2010 Stanley Cup Final

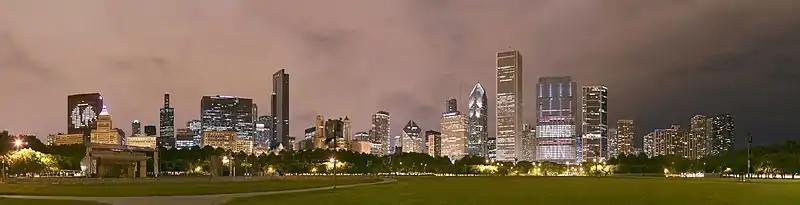
Chicago skyline with the CNA Center showing the Chicago Blackhawks' logo, the Willis Tower's spires lit in red, the Smurfit-Stone Building saying Go Hawks and the Blue Cross Blue Shield Tower saying Hawks win the night after the Chicago Blackhawks won the Stanley Cup, viewed from the Petrillo Music Shell lawn in Grant Park.

The win was the Blackhawks' first championship since . It gave the city of Chicago the distinction of being the first city to have at least a championship in each of the four major professional sports since 1985. It also vaulted Toews into the Triple Gold Club, winning the Olympic gold medal in Vancouver earlier in 2010 and an IIHF World Championship Gold medal in 2007. Toews and defencemen Duncan Keith and Brent Seabrook also became the fourth, fifth, and sixth players to win Olympic Gold and the Stanley Cup in the same year. With Chicago's win, the Toronto Maple Leafs are now the only Original Six team not to win the Stanley Cup or play in the Finals since the 1967 expansion; their most recent Finals appearance is 1967.